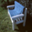
Label: couch